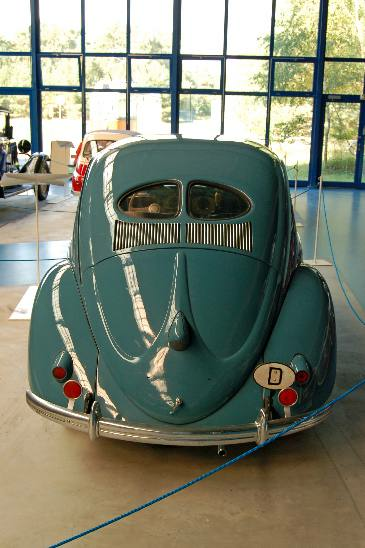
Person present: No